Terry Bogard

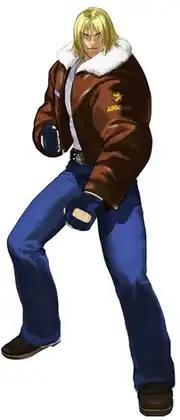
An illustration of Terry from the game Garou, where he wears a leather aviator jacket.

Terry Bogard originates in the development of Capcom's fighting game "Street Fighter" (1987), for which developers Hiroshi Matsumoto and Takashi Nishiyama created a concept for a Caucasian man wearing a leather jacket; the concept was not used in "Street Fighter", as they decided to make the main playable character a dougi-clad karateka name Ryu instead. They still wanted to use this concept in a game; after their move to SNK, they implemented him in "" (1991) as a playable character. His inclusion in "Street Fighter 6" was done since Nishiyama had created the first "Street Fighter" during his time at Capcom and believed adding him alongside Mai Shiranui would fit in the game. However, all of Terry's special moves were created by Capcom designers. Terry and "Street Fighter" character Ken Masters have had past dialogue between them, so they were very conscious of their relationship when they created them.